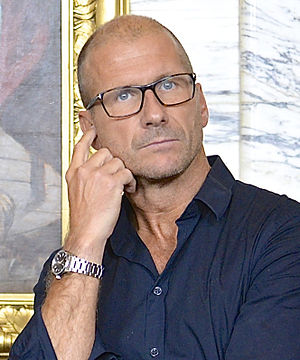
Stefan Larsson
Stefan Larsson er en svensk skuespiller, teaterdirektør og manuskriptforfatter. Siden februar har han været direktør på Betty Nansen Teatret i København. Fra 2002-2009 har han været teaterchef på Unga Dramaten i Stockholm, og i perioden 2009-2013 var han teaterdirektør for Aarhus Teater.